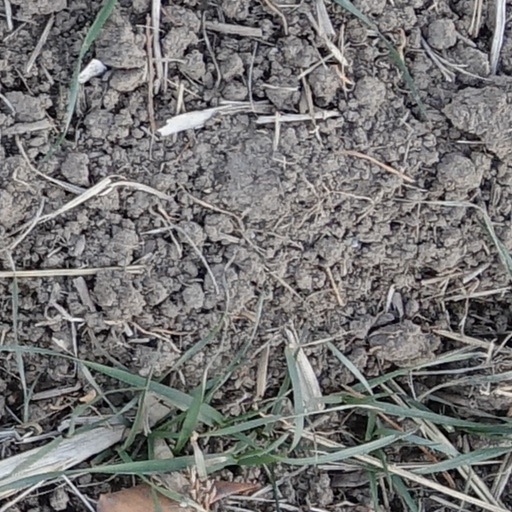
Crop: wheat